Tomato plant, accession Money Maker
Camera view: horizontal (90 deg, fisheye); turntable rotation: 330 degrees
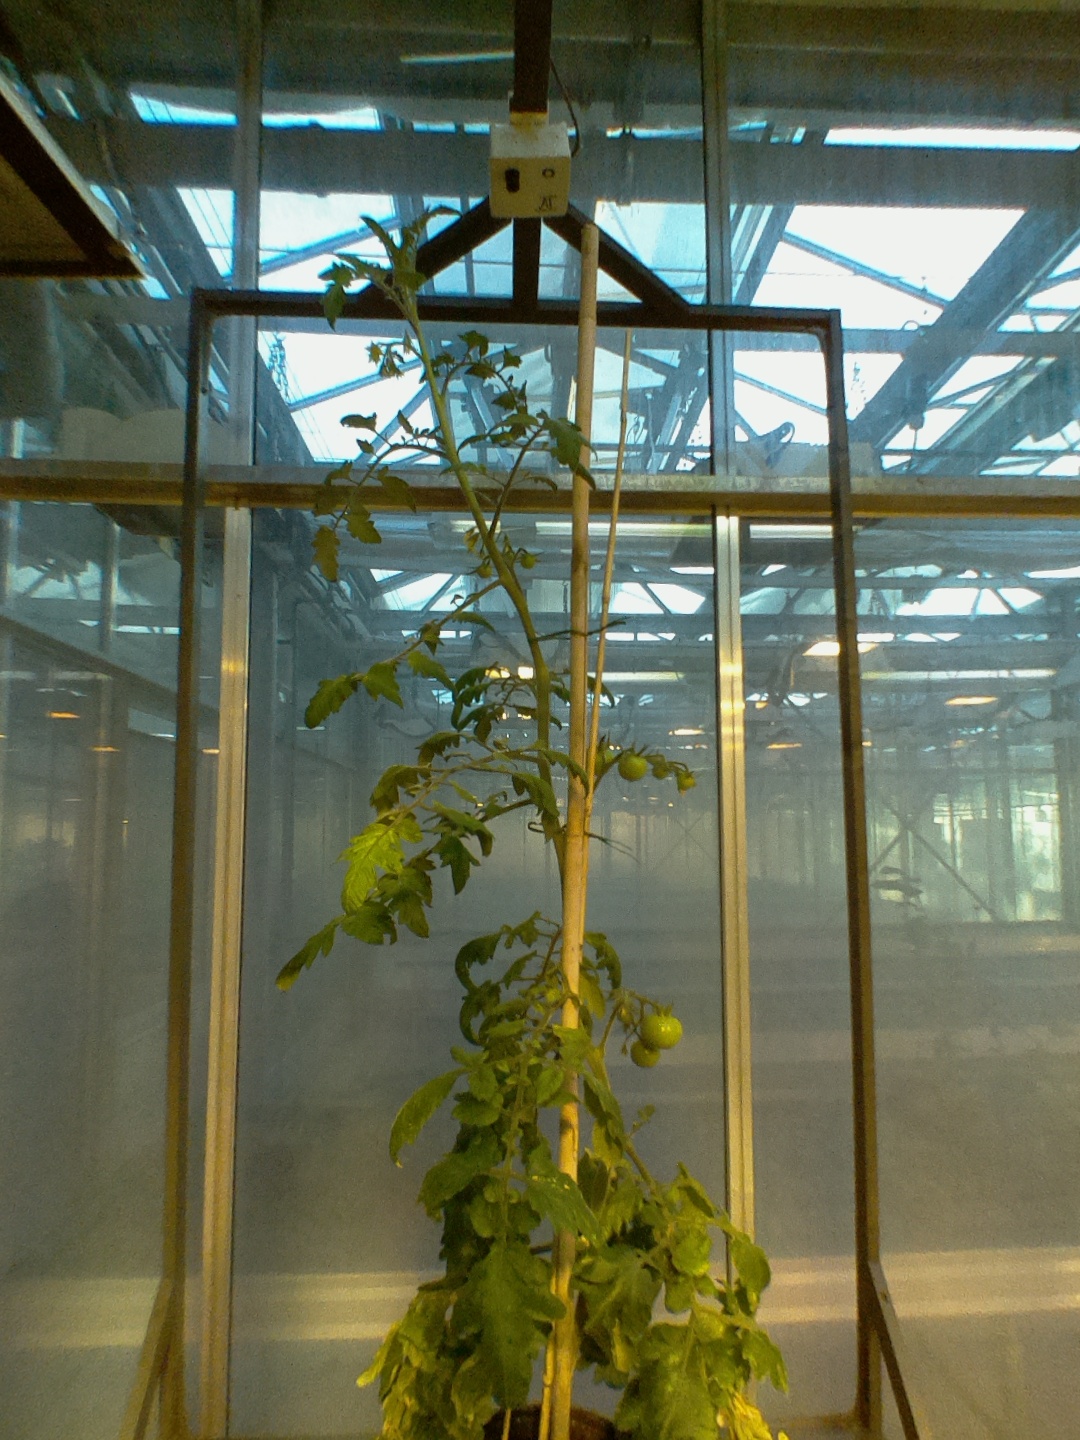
BBCH growth stage 75: 50%-60% of final fruit size